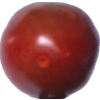
Label: tomato_cherry_maroon